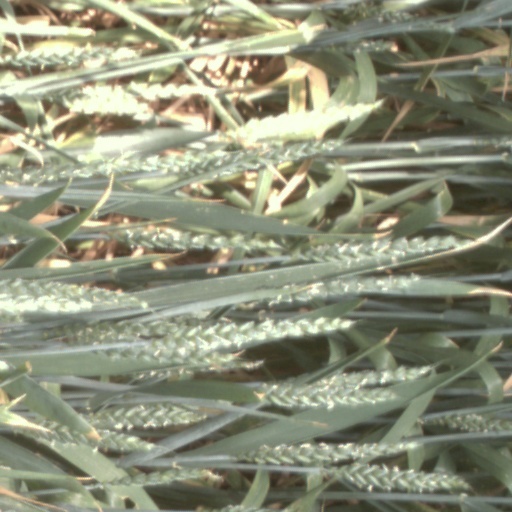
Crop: wheat